South Australian Railways 520 class

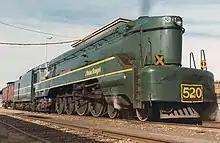

The class used the 4-8-4 configuration of the modified 500B class, but was also designed for work on branch lines with light rail with a reduced tender load. The considerable weight of the locomotive was spread over eight axles, four driving and four in the leading and trailing trucks, yielding the necessary light axle loading for operation over the aforementioned territory. The 520s used this to the fullest, their normal mainline stamping grounds being on fast track express services on the Pirie line, namely the East-West Express, but also serving upon many of the Tailem Bend mixed and radiating branchline trains. The only lines that they were restricted from running on were those laid with very light rail.